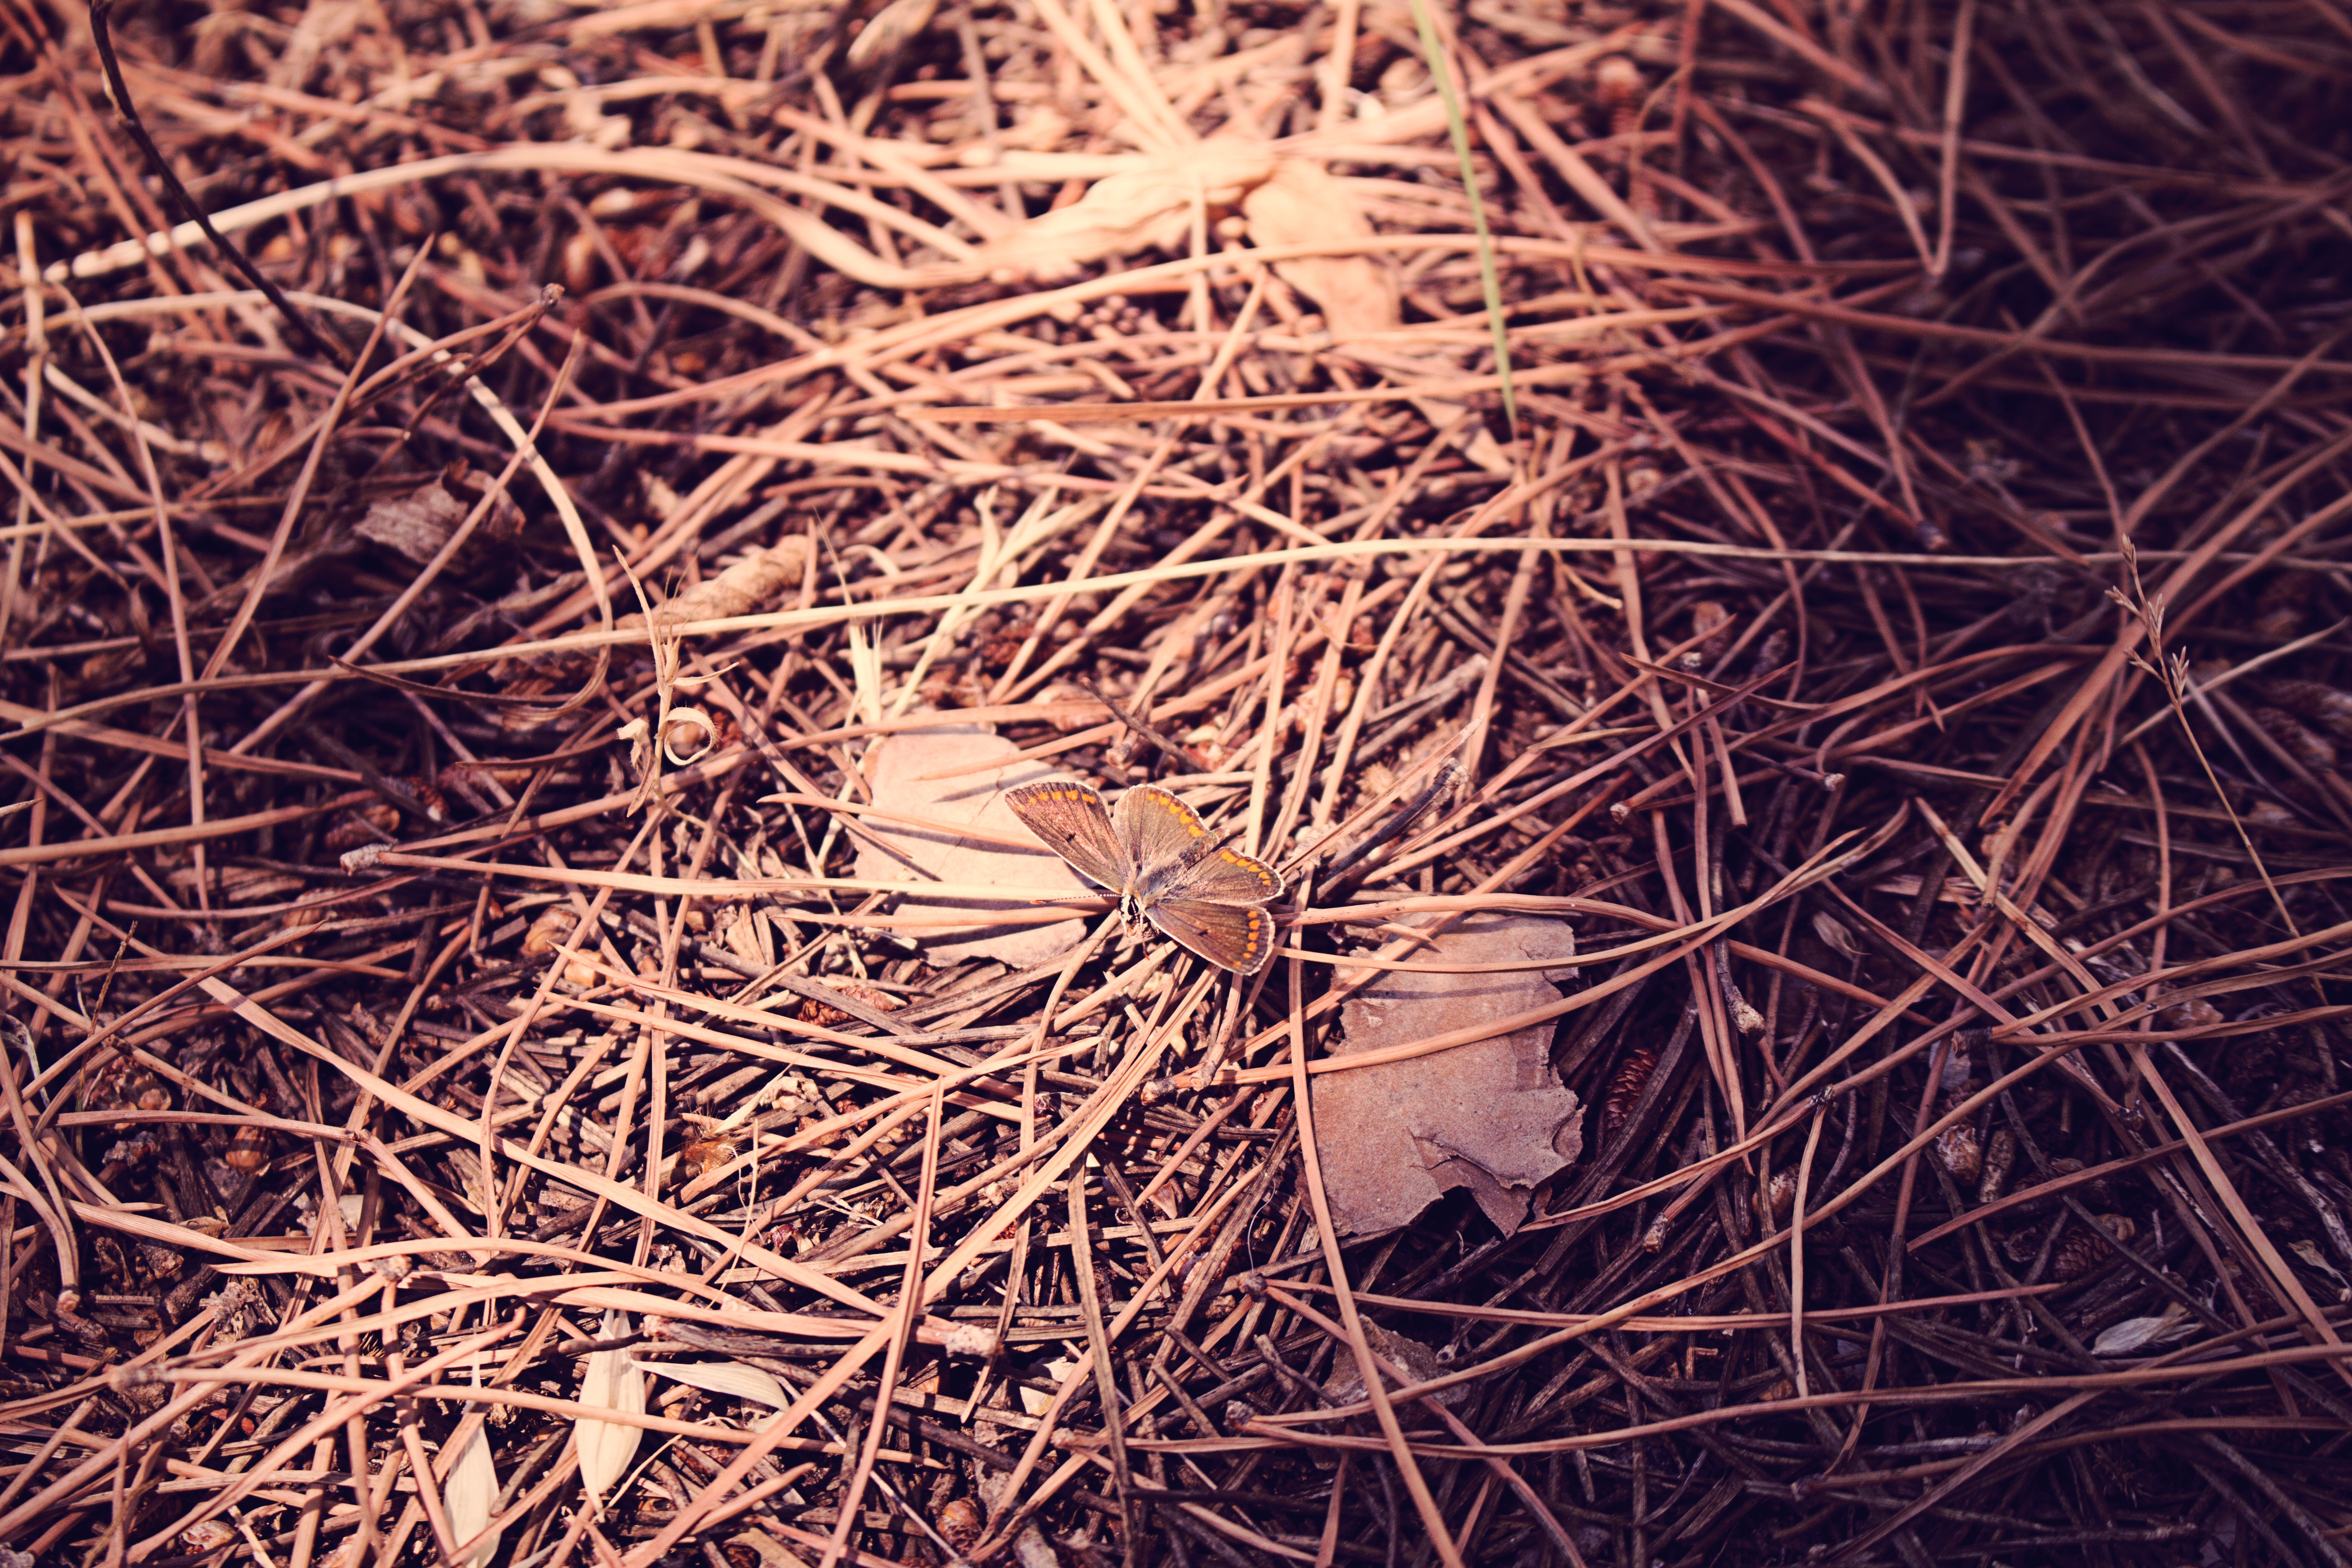
tree, nature, grass, branch, plant, sunlight, texture, leaf, flower, frost, soil, season, twig, close up, macro photography